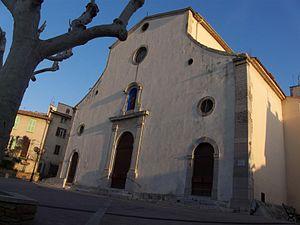
Église de La Garde (Var)
La Garde est une commune française située dans le département du Var en région Provence-Alpes-Côte d'Azur.